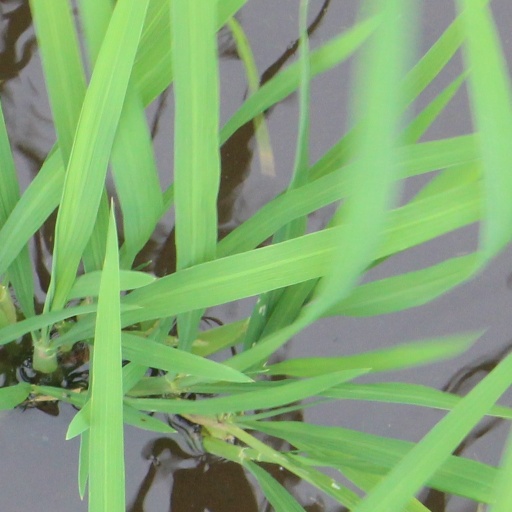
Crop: rice